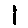
Label: 1